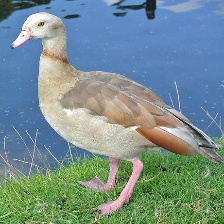
Species: EGYPTIAN GOOSE
Scientific name: ALOPOCHEN AEGYPTIACA
ImageNet parent category: goose